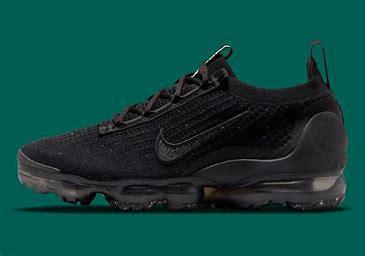
Brand: Nike
Model: Air Vapormax 2021 FK